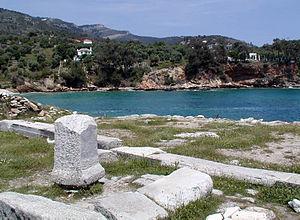
Aliki est une presqu'île sur la côte sud de Thasos où se trouvent les principales carrières de marbre de l'île exploitées durant l'Antiquité, et abandonnées par la suite. Le toponyme, qui signifie littéralement « saline », rend compte du recouvrement par la mer des carrières abandonnées après le VIIᵉ siècle, et de leur assimilation à une saline à l'époque moderne. Le nom antique du site n'est pas connu, bien qu'il ait associé à cette activité d'exploitation du marbre un petit sanctuaire à l'époque classique et une basilique double à l'époque paléochrétienne.